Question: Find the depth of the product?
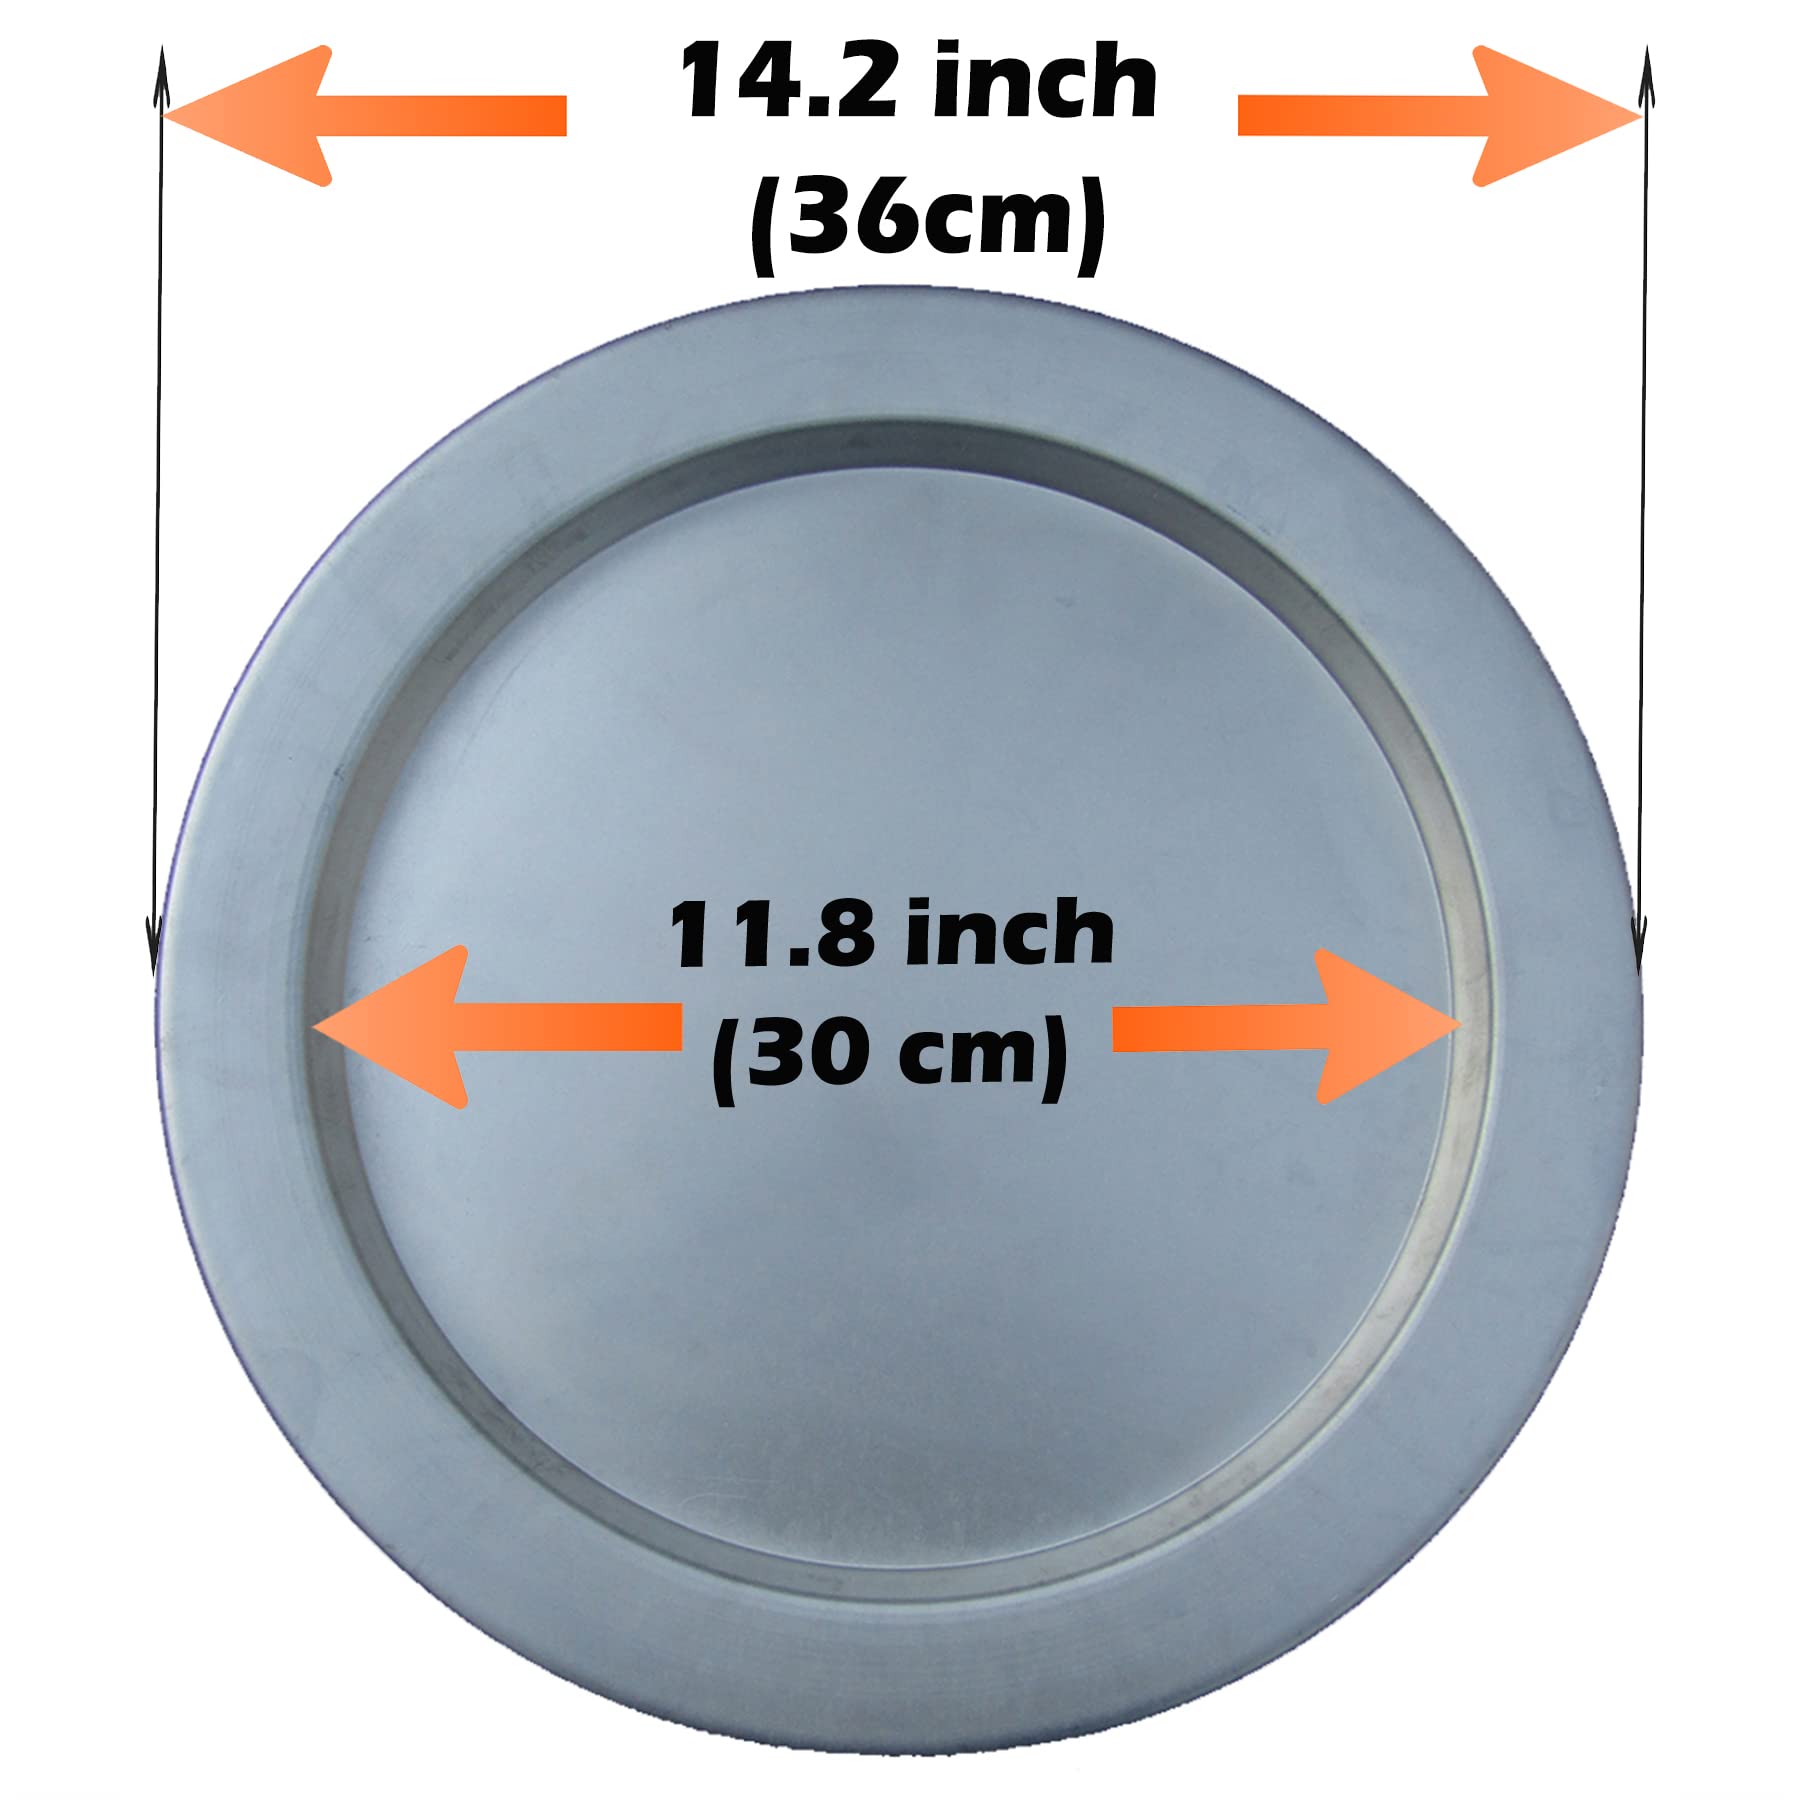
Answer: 14.2 inch